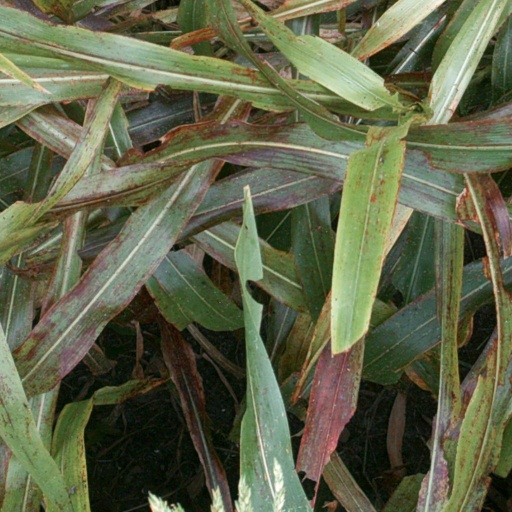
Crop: sorghum